Kanyakumari district

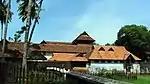
Padmanabhapuram Palace

Thirparappu Waterfalls are waterfalls in Kanniyakumari District. It is also known as 'Courtallam of Kanniyakumari'. The Mahadevar Temple is very near to the waterfalls. The waterfalls is from Kulasekaram. Actually the waterfalls is exactly 34 km from city centre, Nagercoil.